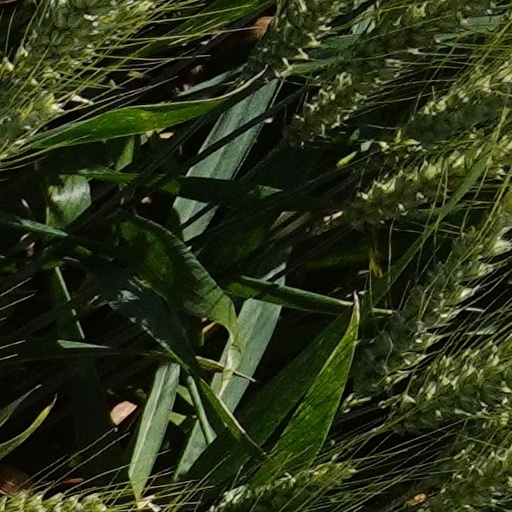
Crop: wheat